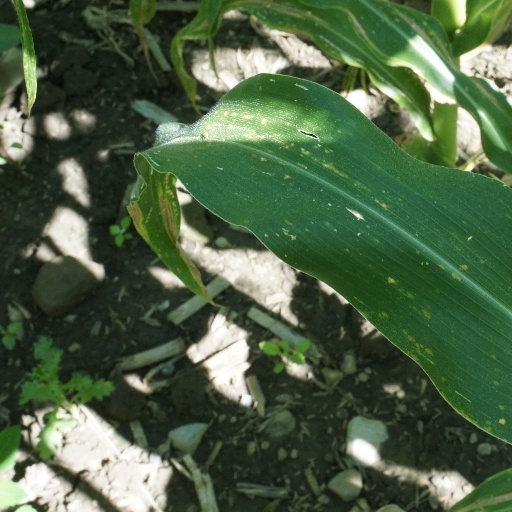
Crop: maize; corn